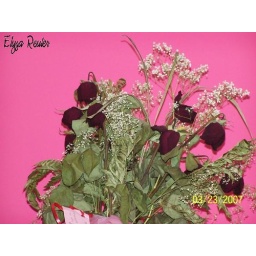
Dried Roses against pink wall